Torsten Stenzel

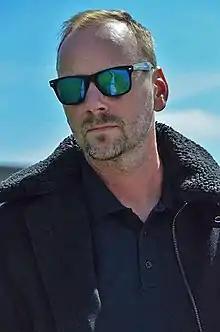
Stenzel in 2017

Torsten Stenzel is a German music producer, composer and Honorary Consulate of Germany. Classically trained from an early age his roots are within the field of Electronic Dance Music. His interest for music first started at age five when he received piano lessons by academic piano teacher Andre Terebesi. He is the father of multi-platinum international recording artist Au/Ra.